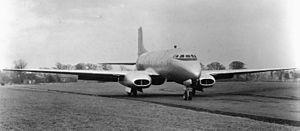
L'Avro 706 Ashton était un prototype d'avion de ligne à réaction britannique, conçu par le constructeur aéronautique Avro au cours des années 1950. Bien qu'il prit l'air presque un an après le célèbre Comet de la de Havilland Aircraft Company, il ne représentait qu'un programme expérimental et ne fut jamais conçu pour une production en série.